Burmese–Siamese War (1547–1549)

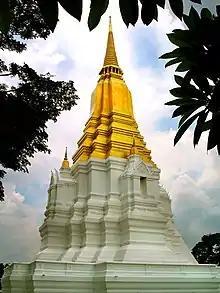
The restored Phra Chedi Sri Suriyothai at Wat Suan Luang Sop Sawan, Phra Nakhon Si Ayutthaya Province.

The war was the first of the many wars between Burma and Siam that would last well into the mid-19th century. It was also the first time the city of Ayutthaya was actually attacked by a foreign enemy.